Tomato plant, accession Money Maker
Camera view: horizontal (90 deg, fisheye); turntable rotation: 240 degrees
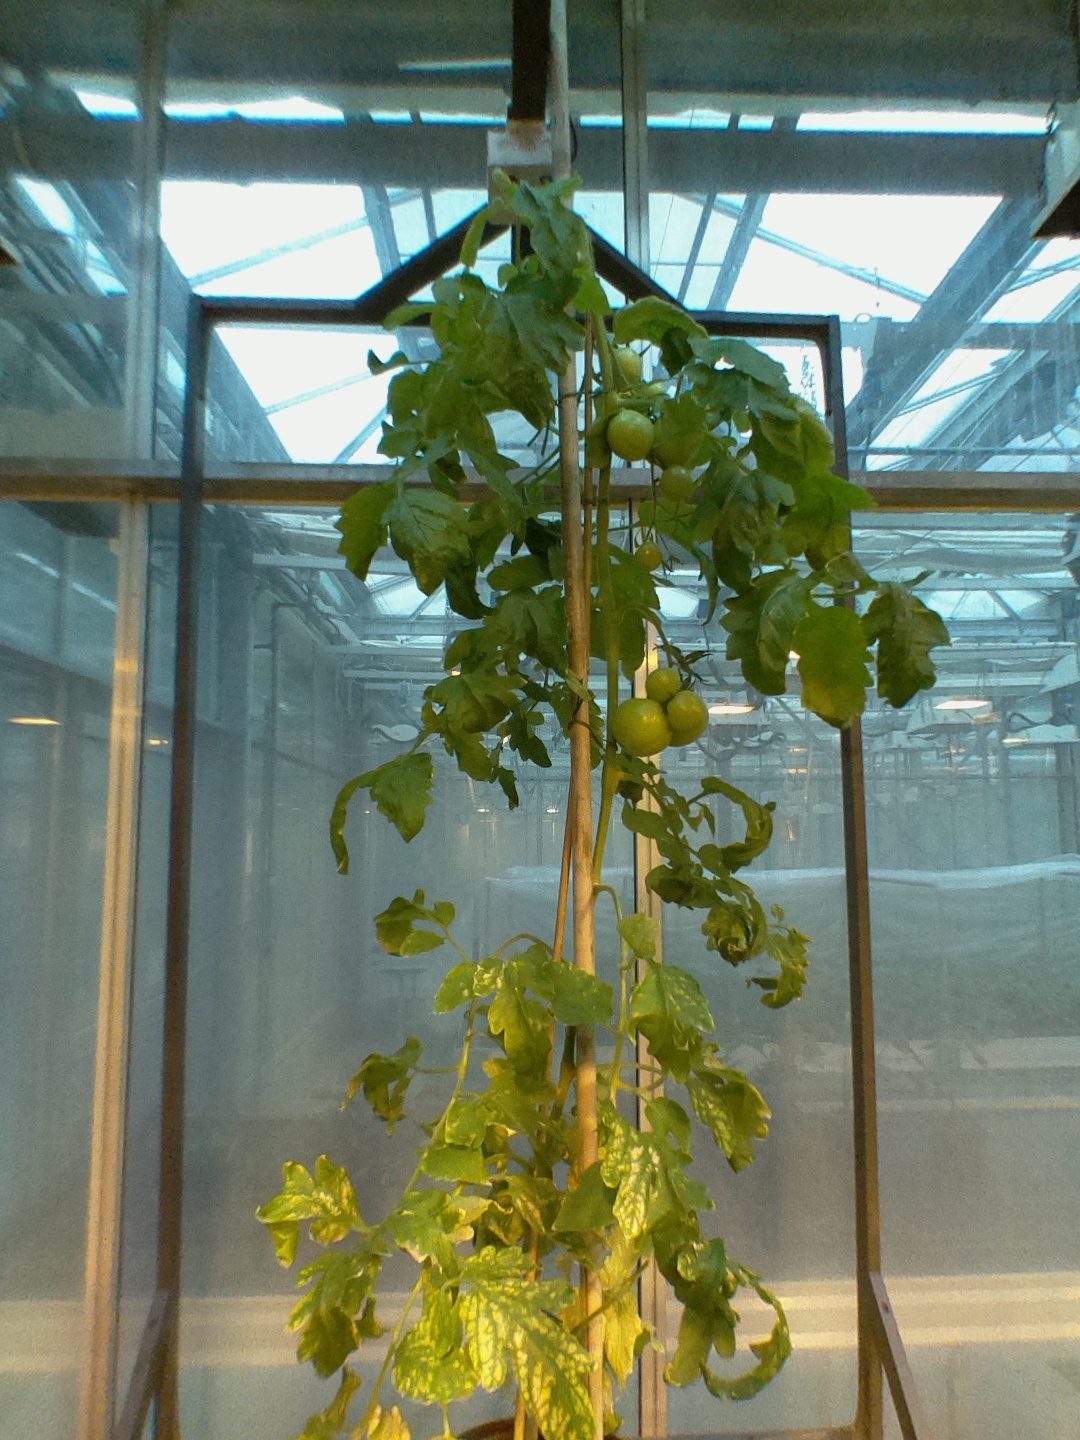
BBCH growth stage 77: 70%-80% of final fruit size